Max Urick

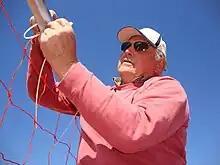
Urick sets up a new soccer goal post at Maduo Intermediate School in Ganap, South Africa

Max Franklin Urick (born c. 1940) is a former American football coach and college athletics administrator. He served as the head football coach at Wabash College in Crawfordsville, Indiana for four seasons, from 1967 until 1970, compiling a record of 11–22–2. Urick was the athletic director at Iowa State University from 1983 to 1993 at Kansas State University from 1993 until his retirement in 2001.